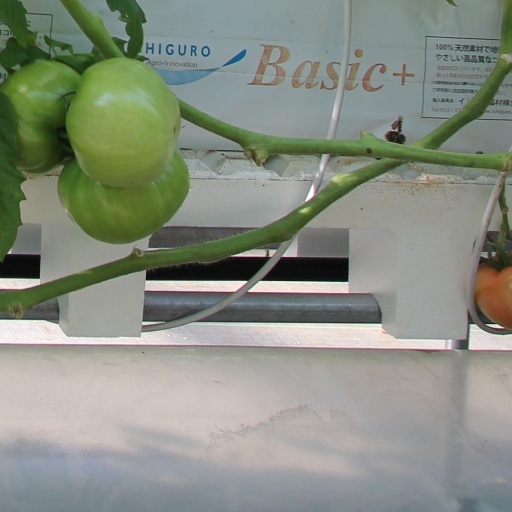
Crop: tomato